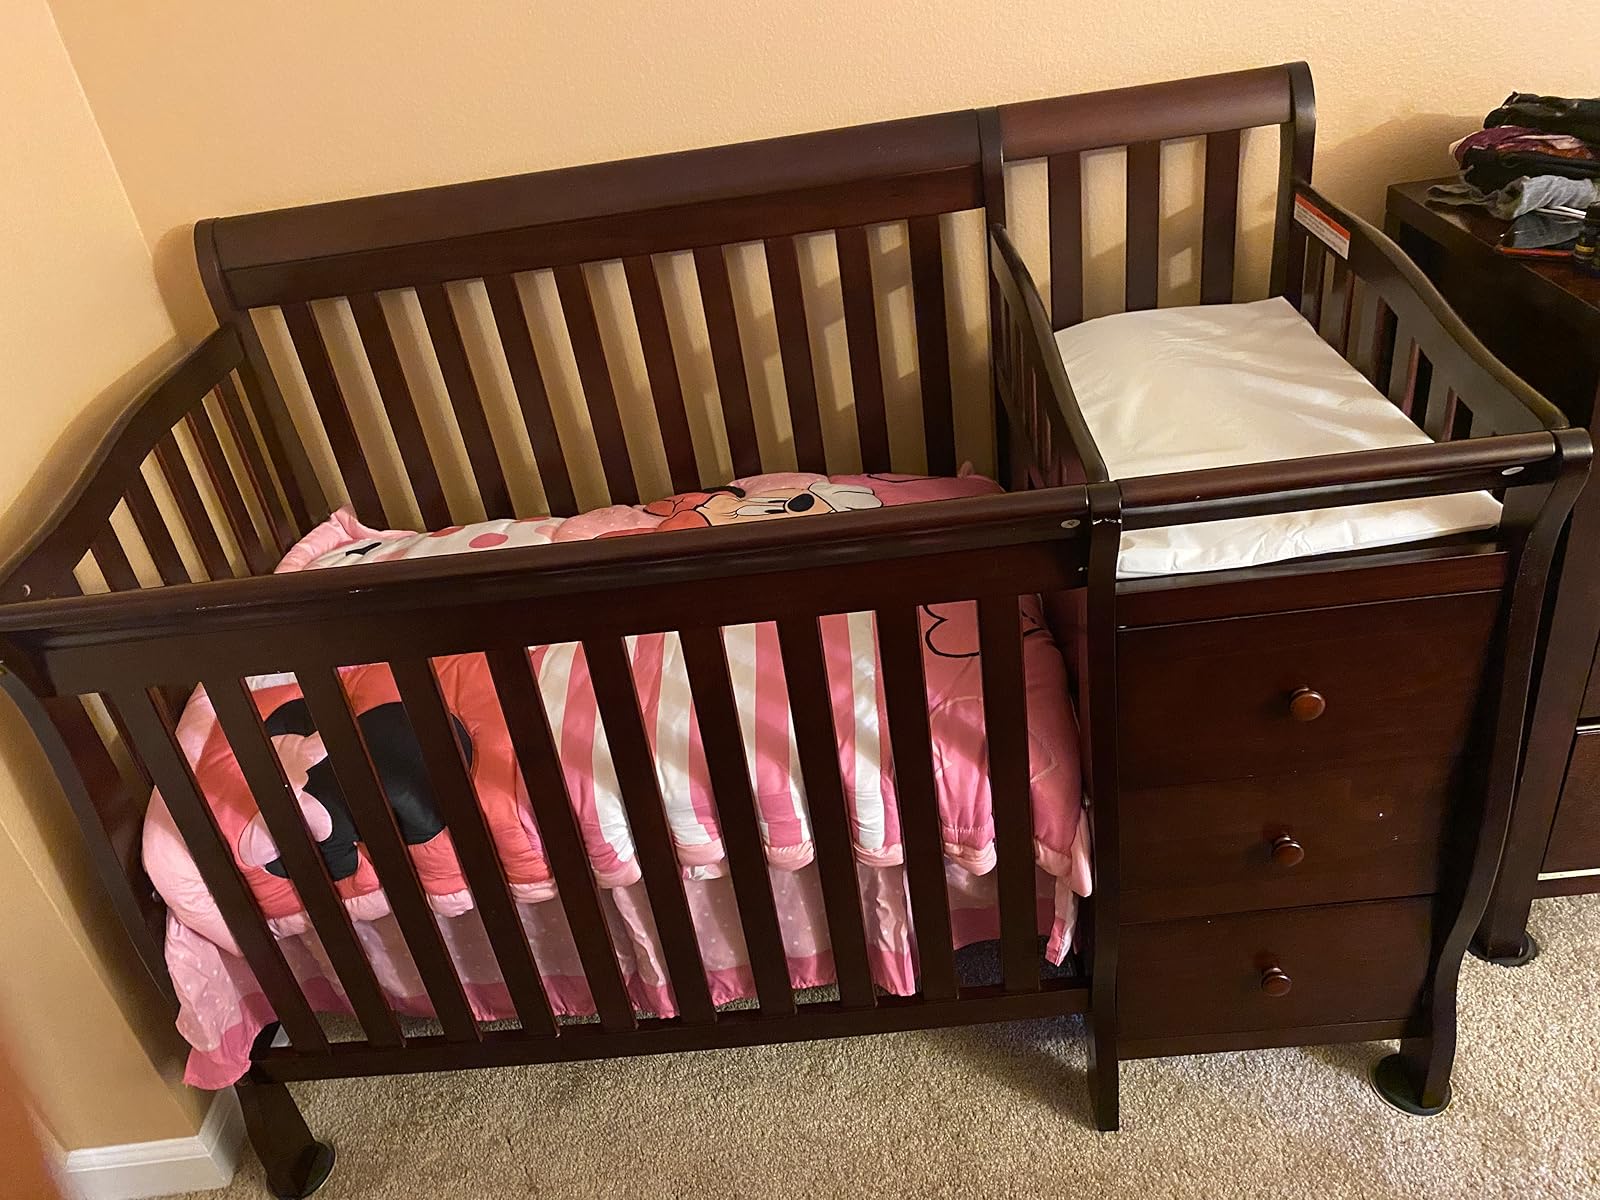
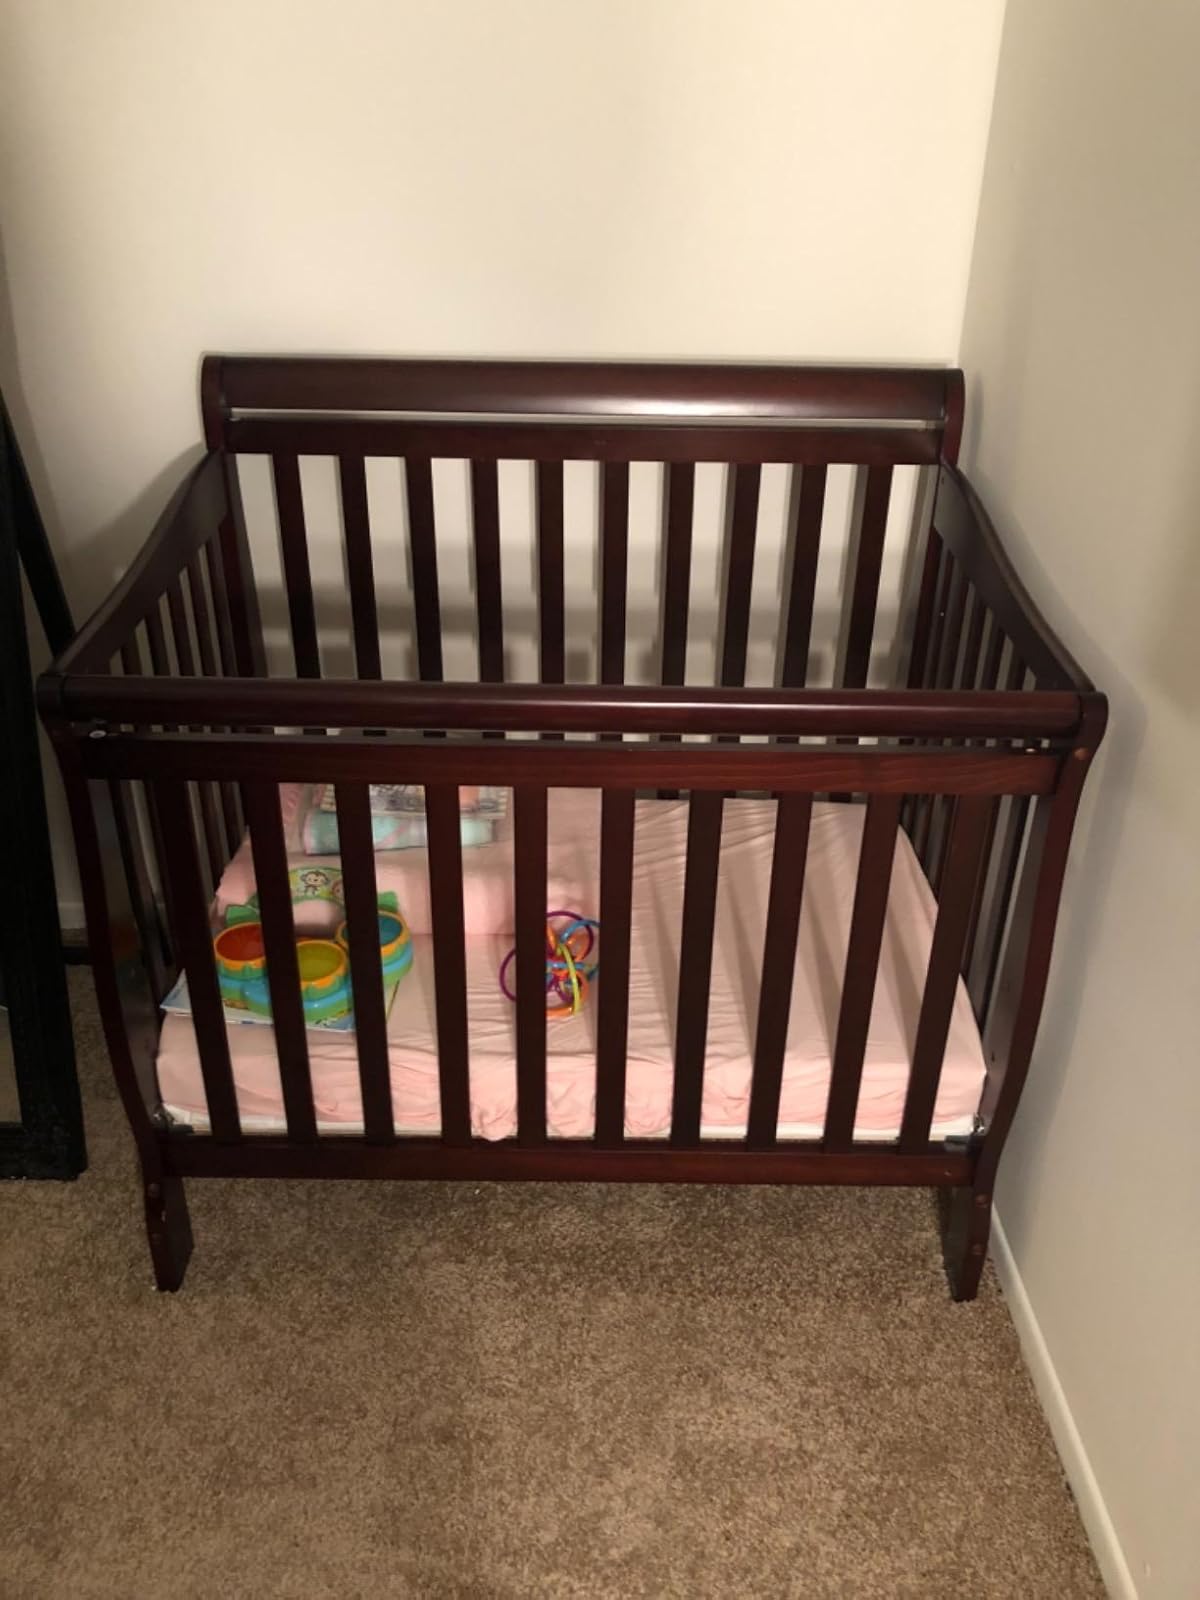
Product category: products_crib
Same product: no